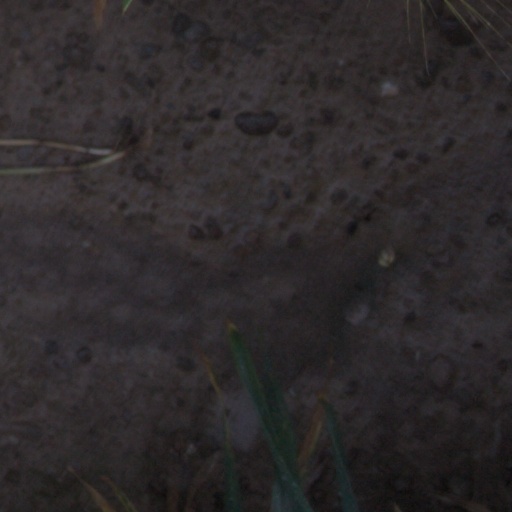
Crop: wheat